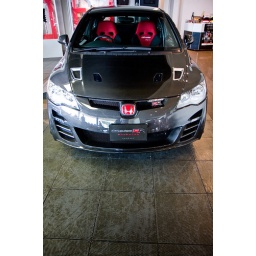
Visiting Mugen HQ during the Final Production Tour, JapanThis Civic Type RR 'Advanced' concept car was standing in the showroom.